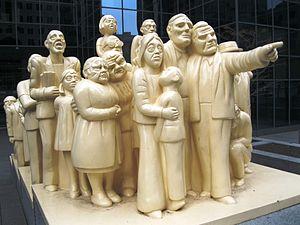
La Foule illuminée est une sculpture réalisée en 1985 par le sculpteur franco-britannique Raymond Mason. L'œuvre d'art a été installée le 25 juin 1986 sur l’esplanade du 1981 McGill College à Montréal.
C'est au paragraphe 26 d'Être et Temps que Heidegger avance la notion de Mitsein traduite traditionnellement en français par « Être-avec » pour répondre à la question de la présence auprès des étants « disponibles », d'autres étants ceux-là, « non disponibles », les autres Dasein, dans le monde de l'Être-au-monde. Dans l'œuvre de Heidegger, ce nouveau concept pose pour la première fois la question de l'« intersubjectivité », négligée jusqu'ici dans toutes les descriptions et qui est un phénomène incontournable à même le monde ambiant.
Le mot allemand Dasein [ˈdaːzaɪn], littéralement « être-là », est l'infinitif substantivé du verbe allemand dasein, qui signifie, dans la tradition philosophique, « être présent ». Comme substantif, le mot apparu au XVIIᵉ siècle avec le sens de « présence », est employé depuis le XVIIIᵉ siècle dans sa traduction française en substitution au terme « existence ». Avec le philosophe allemand Martin Heidegger, ce terme est devenu, à partir de son maître ouvrage Être et Temps, un concept majeur au moyen duquel l'auteur cherche à distinguer la manière d'être spécifique de l'« être humain », qui n'est pas celle des choses ordinaires. Ainsi le Dasein est cet être particulier et paradoxal, à qui son propre être importe, qui est confronté à la possibilité constante de sa mort, en a conscience, vit en relation étroite avec ses semblables et qui, tout en étant enfermé dans sa solitude, « est toujours au monde », auprès des choses.